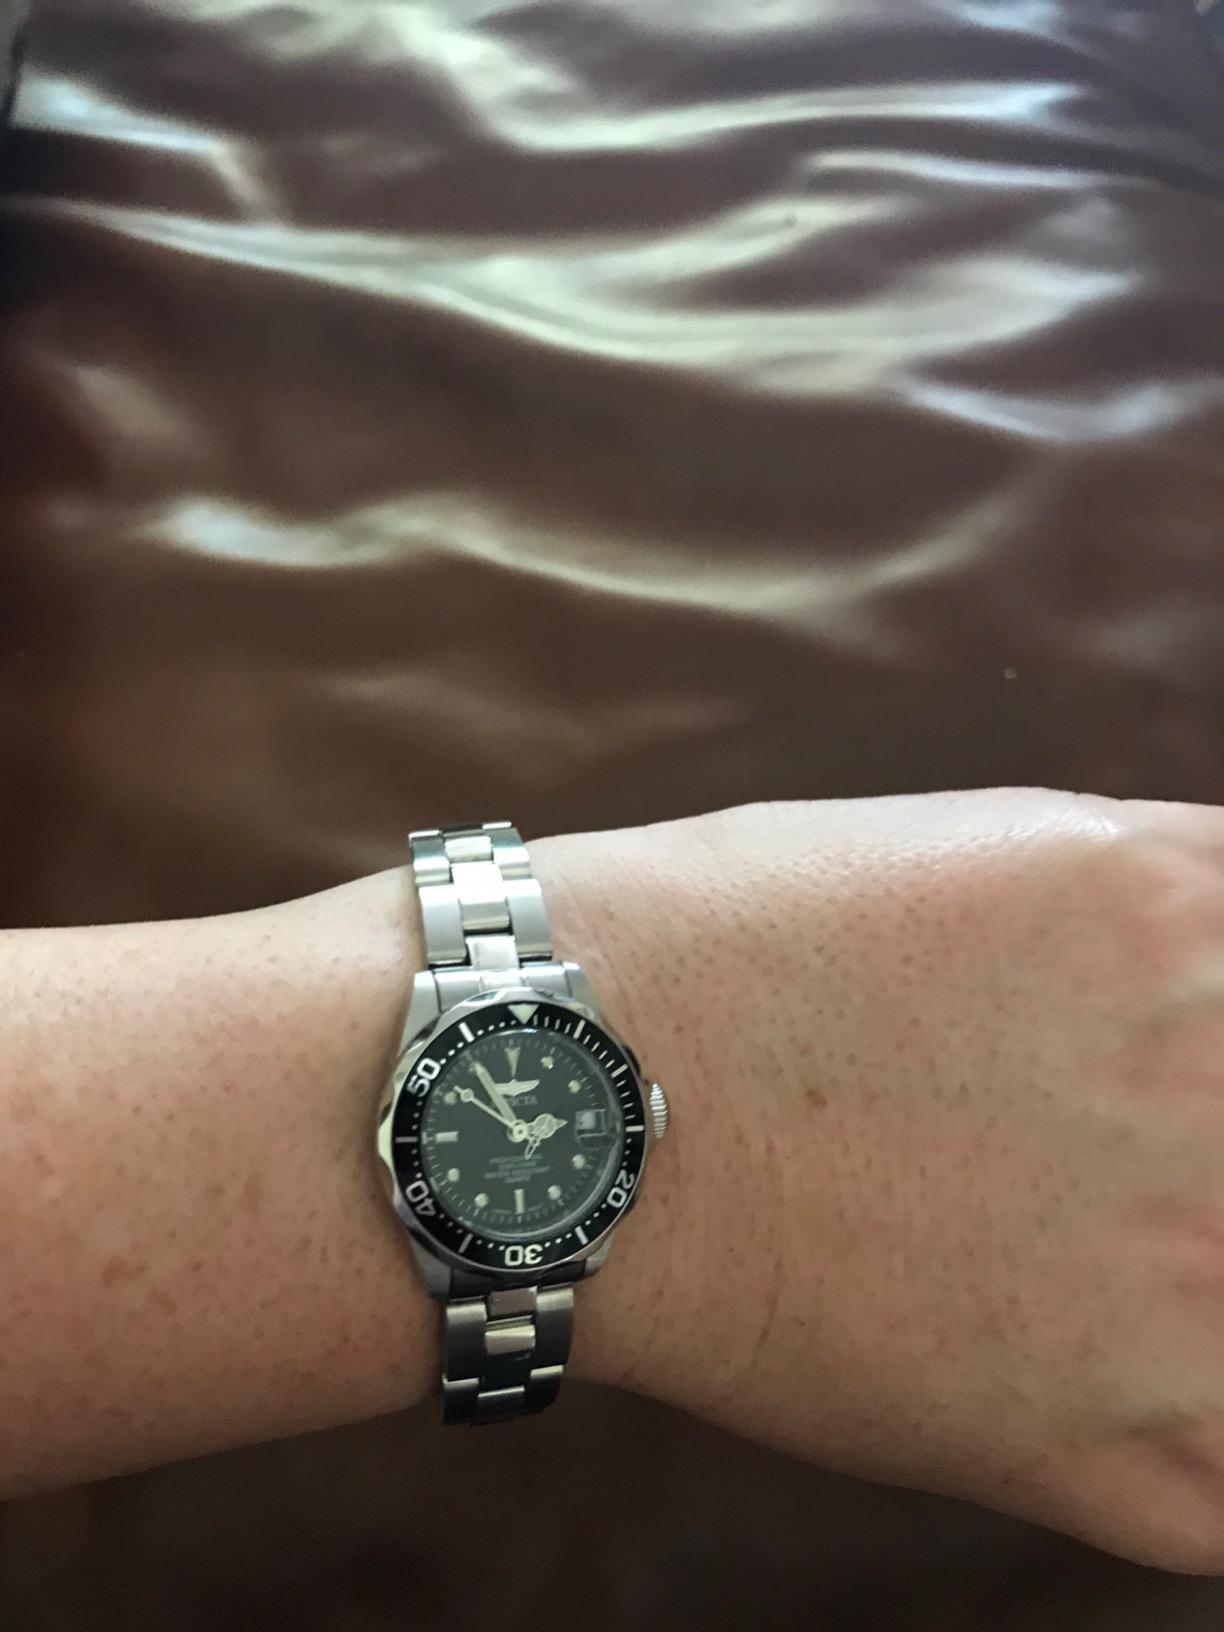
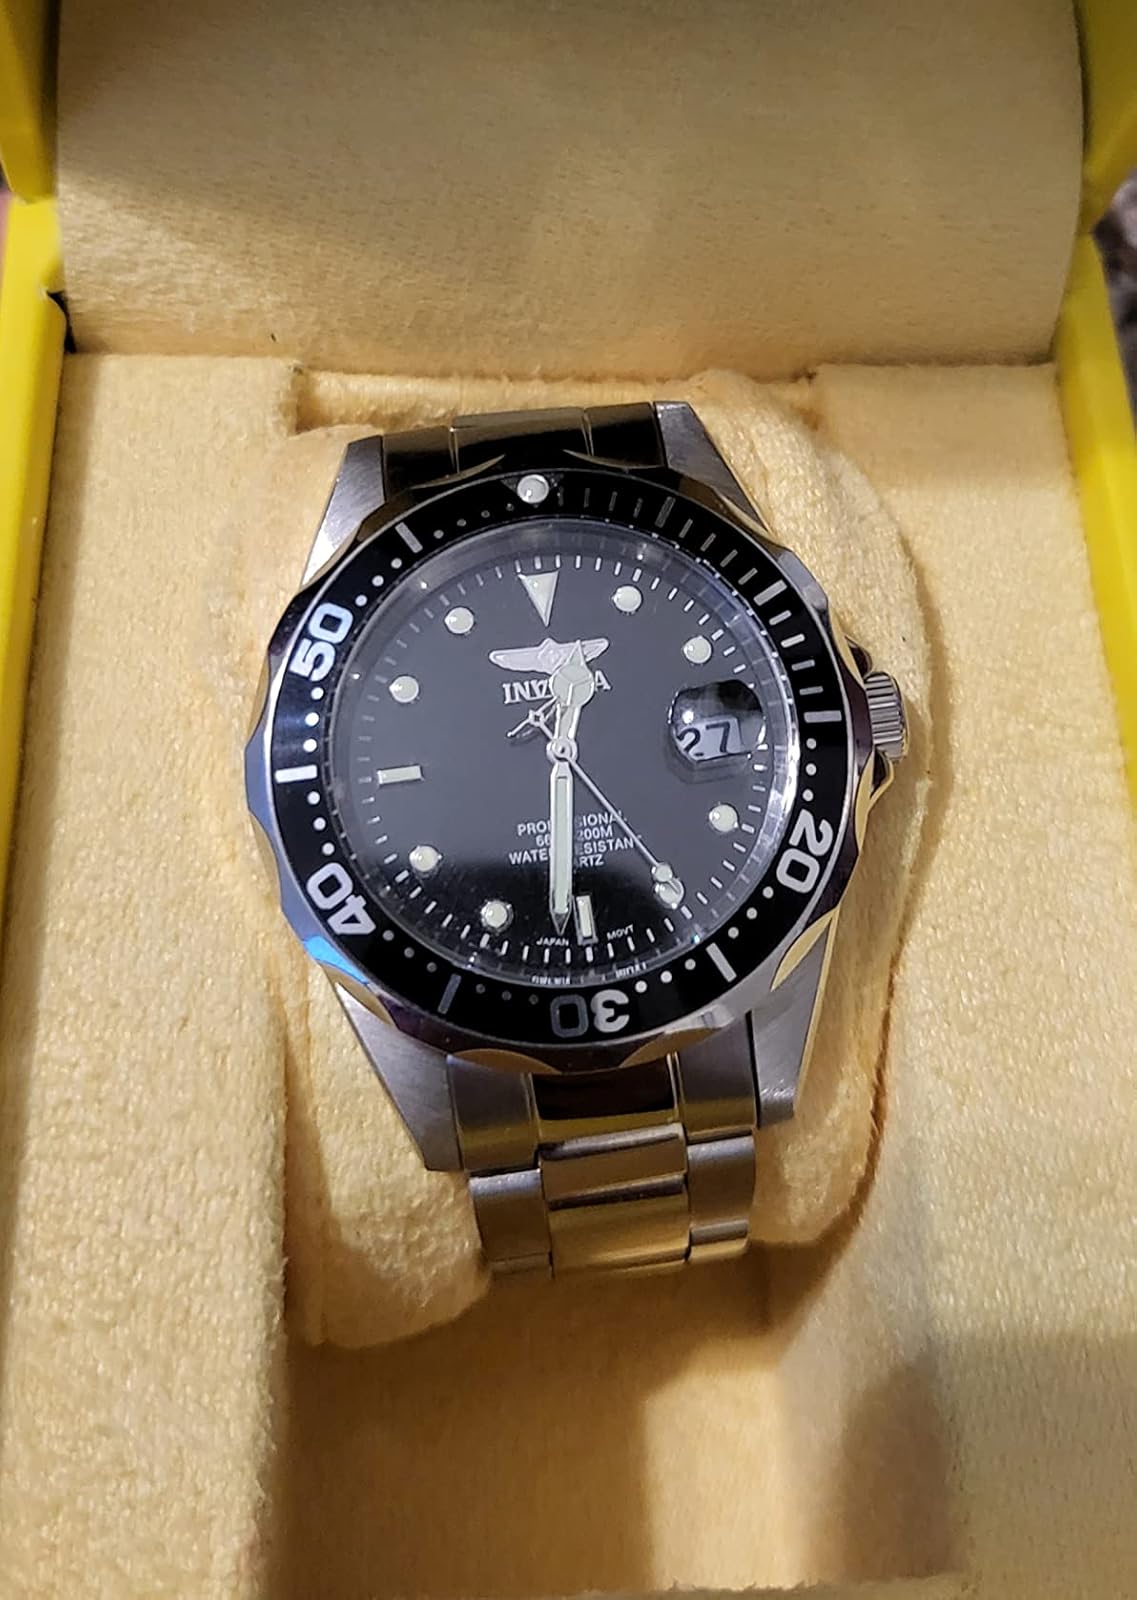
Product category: accessories_watch
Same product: yes